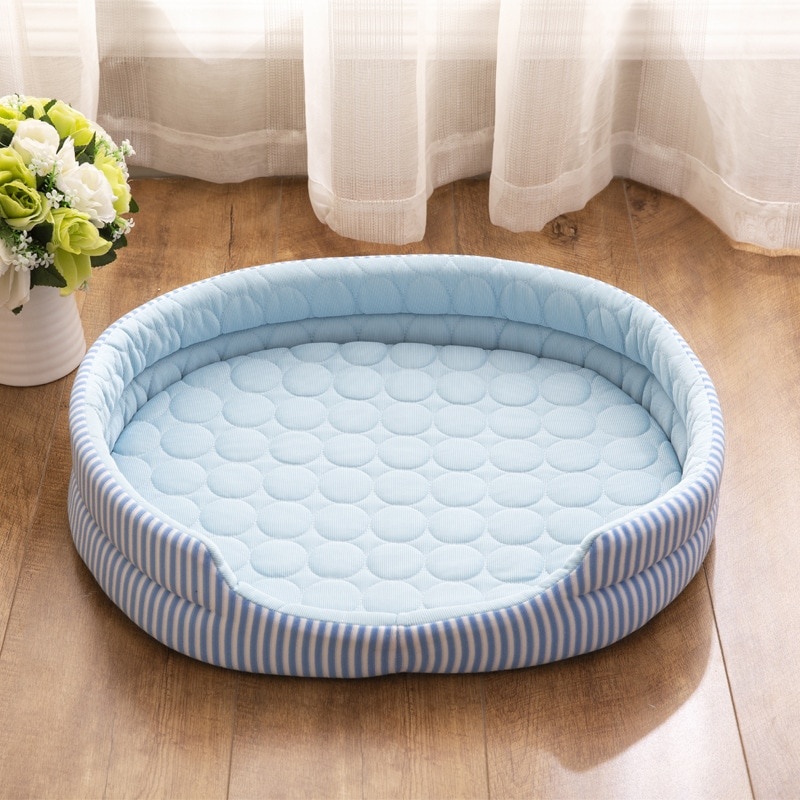
Pet nest ice silk mat dog mat mat
Brand: Wiio
¿Tu mascota sufre con el calor? Esta cama refrescante para perros y gatos fue diseñada especialmente para ofrecer un descanso cómodo incluso en los días más calurosos. Con superficie textil suave y acolchada, y interior con tecnología de enfriamiento, esta cama ayuda a regular la temperatura corporal , evitando el malestar provocado por el calor excesivo. Ideal para climas cálidos como el de muchas regiones de México. Beneficios clave: ❄️ Superficie fresca que brinda alivio térmico inmediato 🛏️ Diseño ergonómico, con bordes suaves que proporcionan seguridad y acogida 🐾 Disponible en varios tamaños (S, M y L) para adaptarse a diferentes portes 💧 Fácil de limpiar y mantener Medidas disponibles: 📏 S: 48 cm (largo) × 35 cm (ancho) × 10 cm (alto) 📏 M: 58 cm × 45 cm × 11 cm 📏 L: 68 cm × 55 cm × 12 cm
Category: Animals & Pet Supplies > Pet Supplies > Pet Beds > Cooling Beds